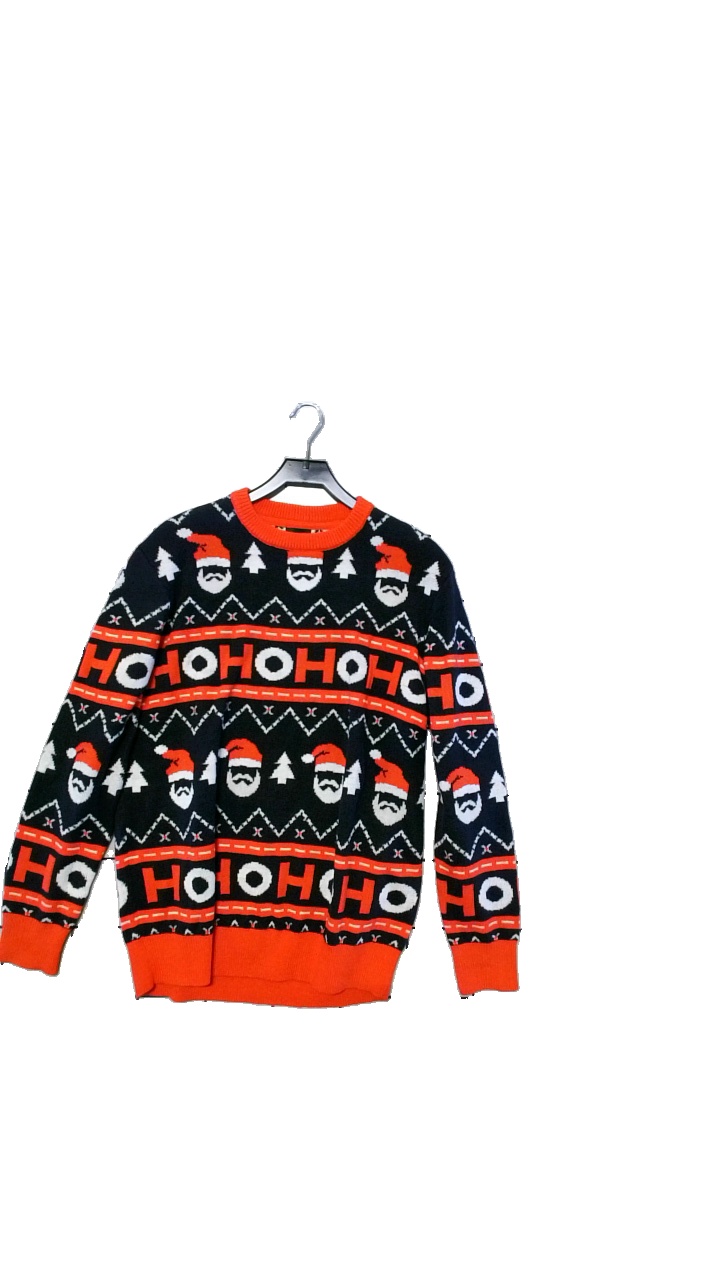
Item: Top (Men)
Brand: H&m
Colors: Red, Blue, White
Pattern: Other
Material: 56% polyester, 44% acrylic
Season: Winter
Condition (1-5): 5
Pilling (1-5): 5
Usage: Reuse
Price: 100-150